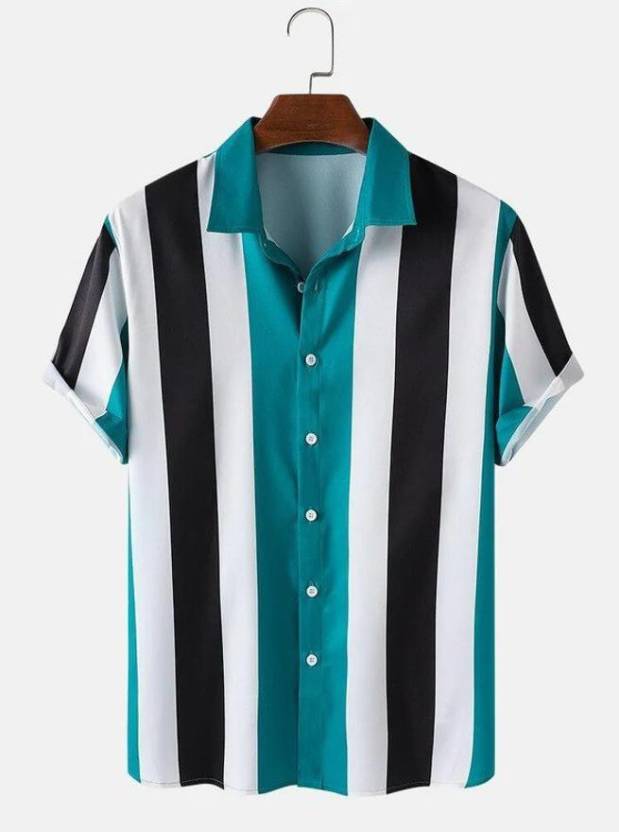
Product: Men Regular Fit Striped Spread Collar Casual Shirt
Price: ₹299
Colors: Multicolor
Pattern: Striped
Description: A product by COMBRAIDED made from Standard fabric.Enhance your look by wearing jeans or trouser and loffer or formal shoes.